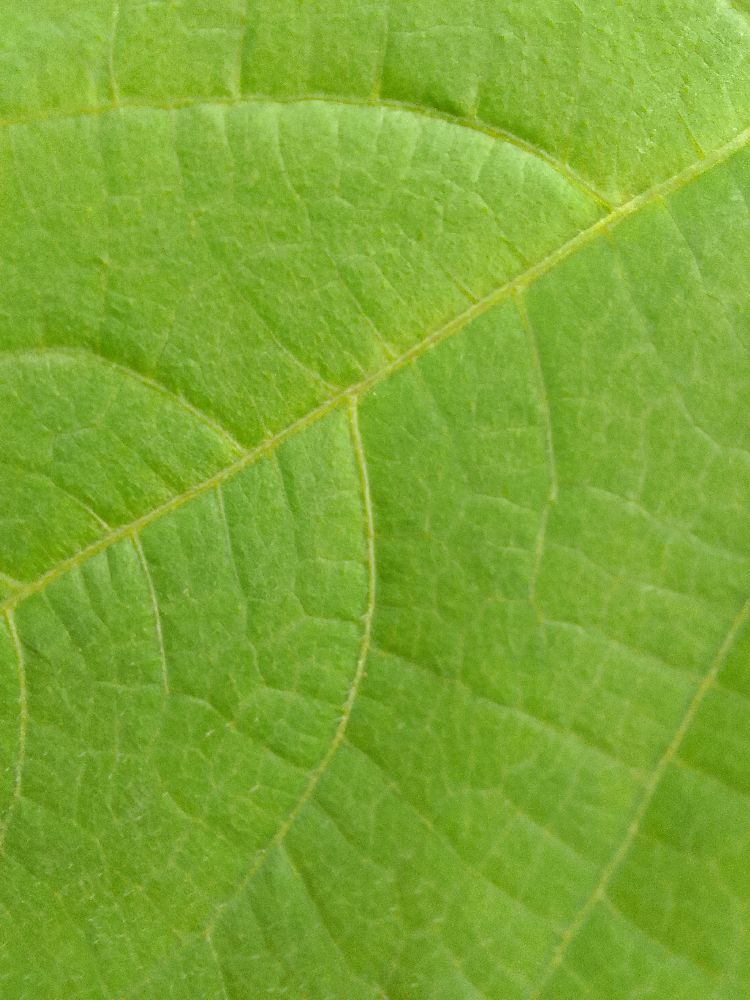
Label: healthy